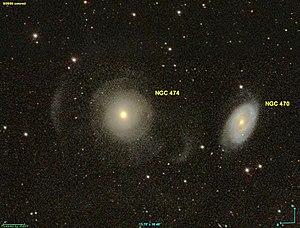
Image créée à l'aide du logiciel Aladin Sky Atlas du Centre de Données astronomiques de Strasbourg et des données de SDSS (Sloan Digital Sky Survey).
NGC 474 est une galaxie lenticulaire située dans la constellation des Poissons à environ 103 millions d'années-lumière de la Voie lactée. NGC 474 a été découvert par l'astronome germano-britannique William Herschel en 1784.